Pollination trap

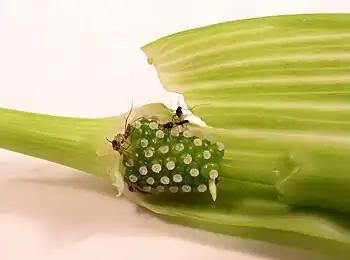
Jack-in the-pulpit ("Arisaema triphyllum") female inflorescence with trapped insects, tribe Exechiini (3 mm) and subfamily Orthocladiinae (2 mm).

Pollination traps or trap-flowers are plant flower structures that aid the trapping of insects, mainly flies, so as to enhance their effectiveness in pollination. The structures of pollination traps can include deep tubular corollas with downward pointing hairs, slippery surfaces, adhesive liquid, attractants (often deceiving the insects by the use of sexual attractants rather than nectar reward and therefore termed as deceptive pollination), flower closing and other mechanisms.